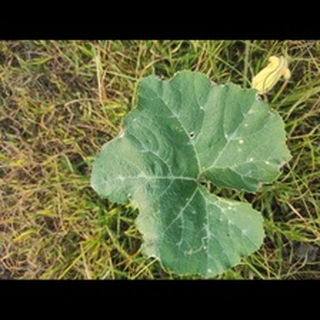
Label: pumpkin_bacterial_leaf_spot